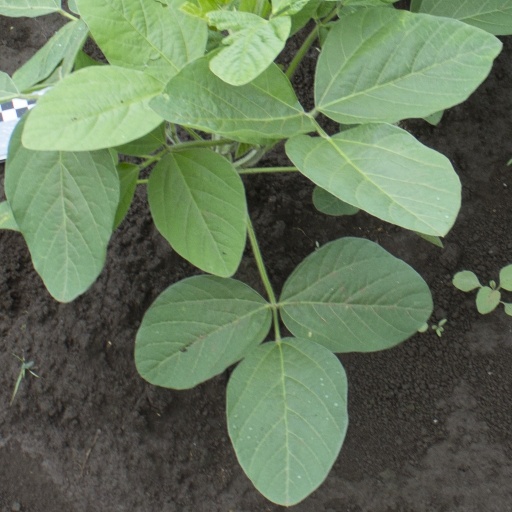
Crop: soybean